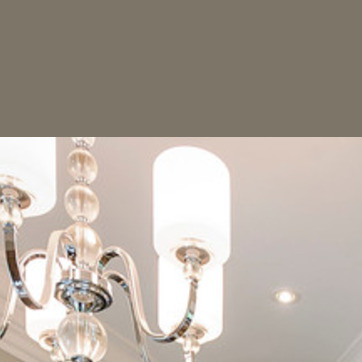
Material: glass